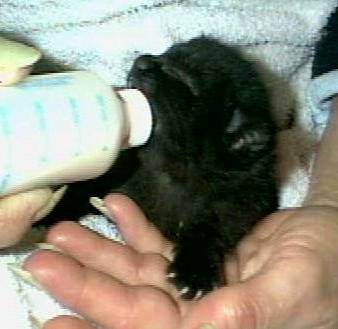
Label: cat